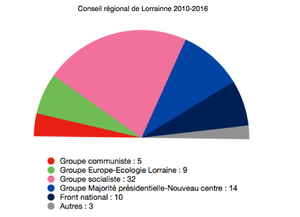
Le conseil régional de Lorraine est un ancien conseil régional qui administrait la région Lorraine de 1982 à 2015.